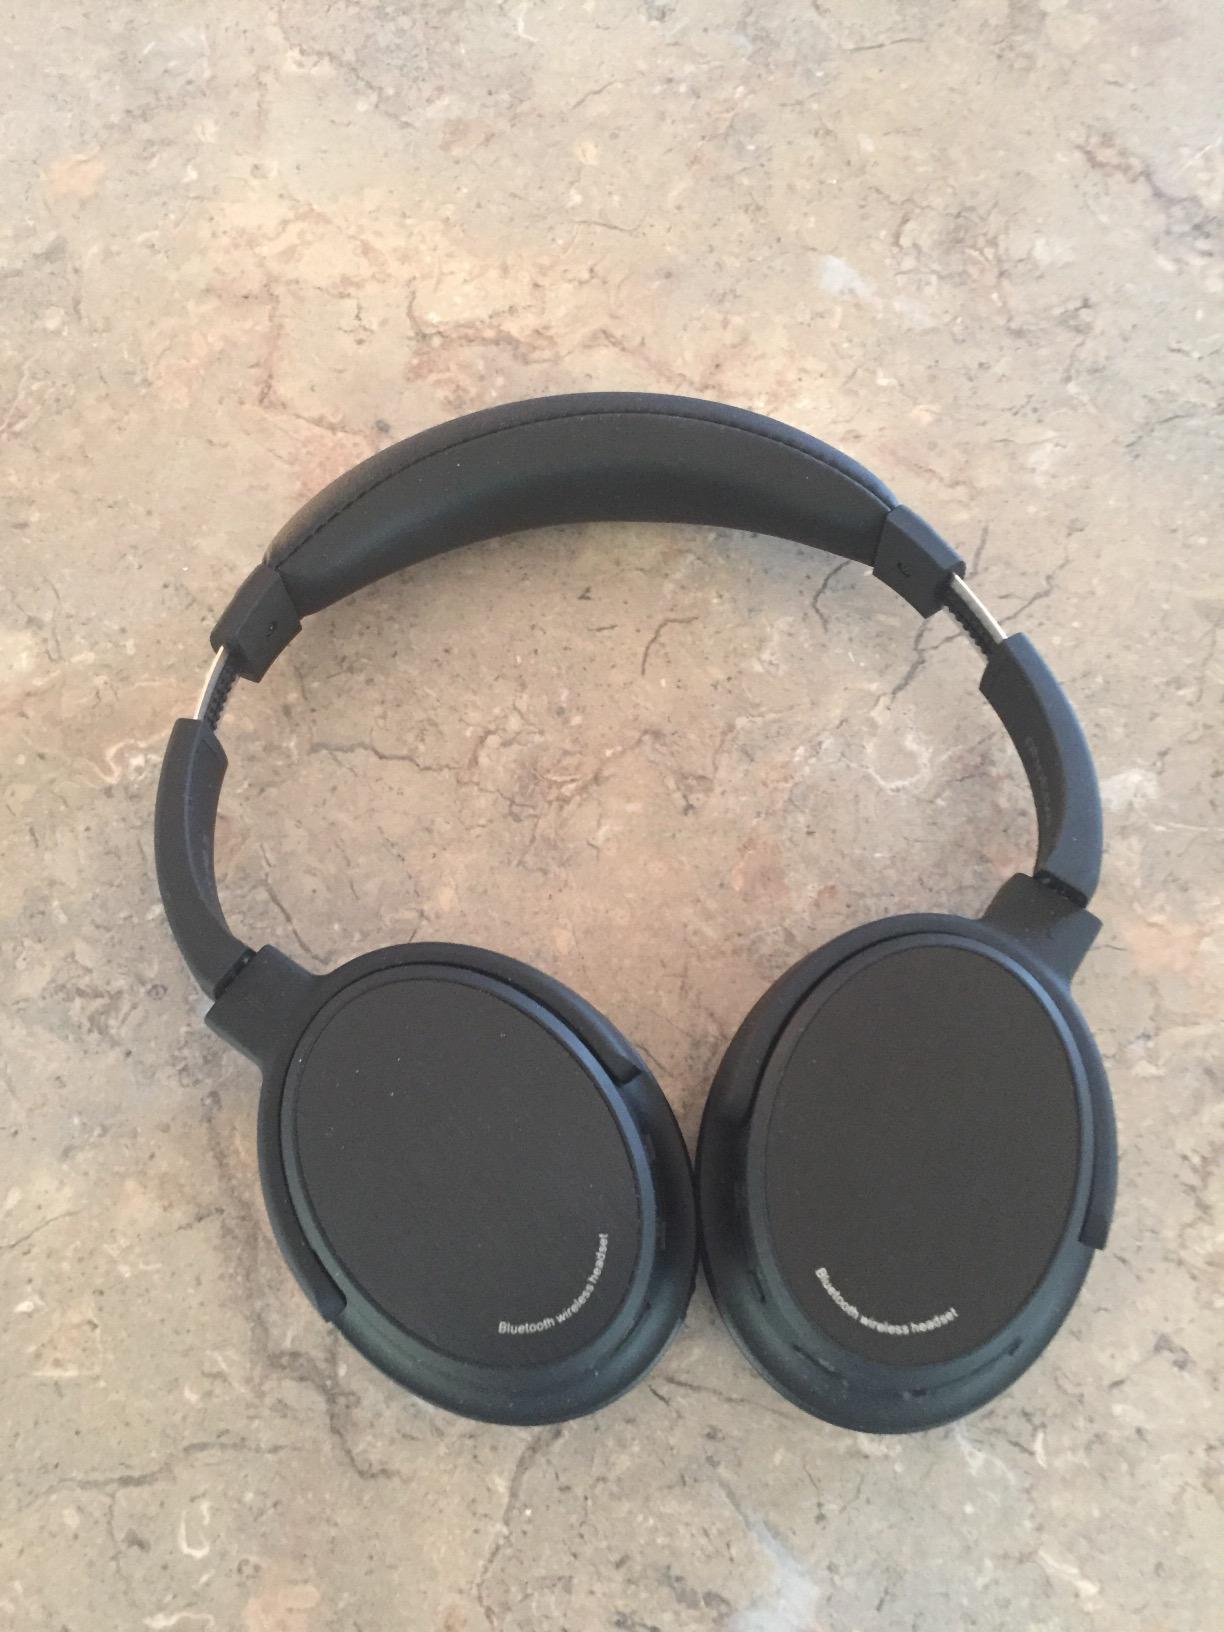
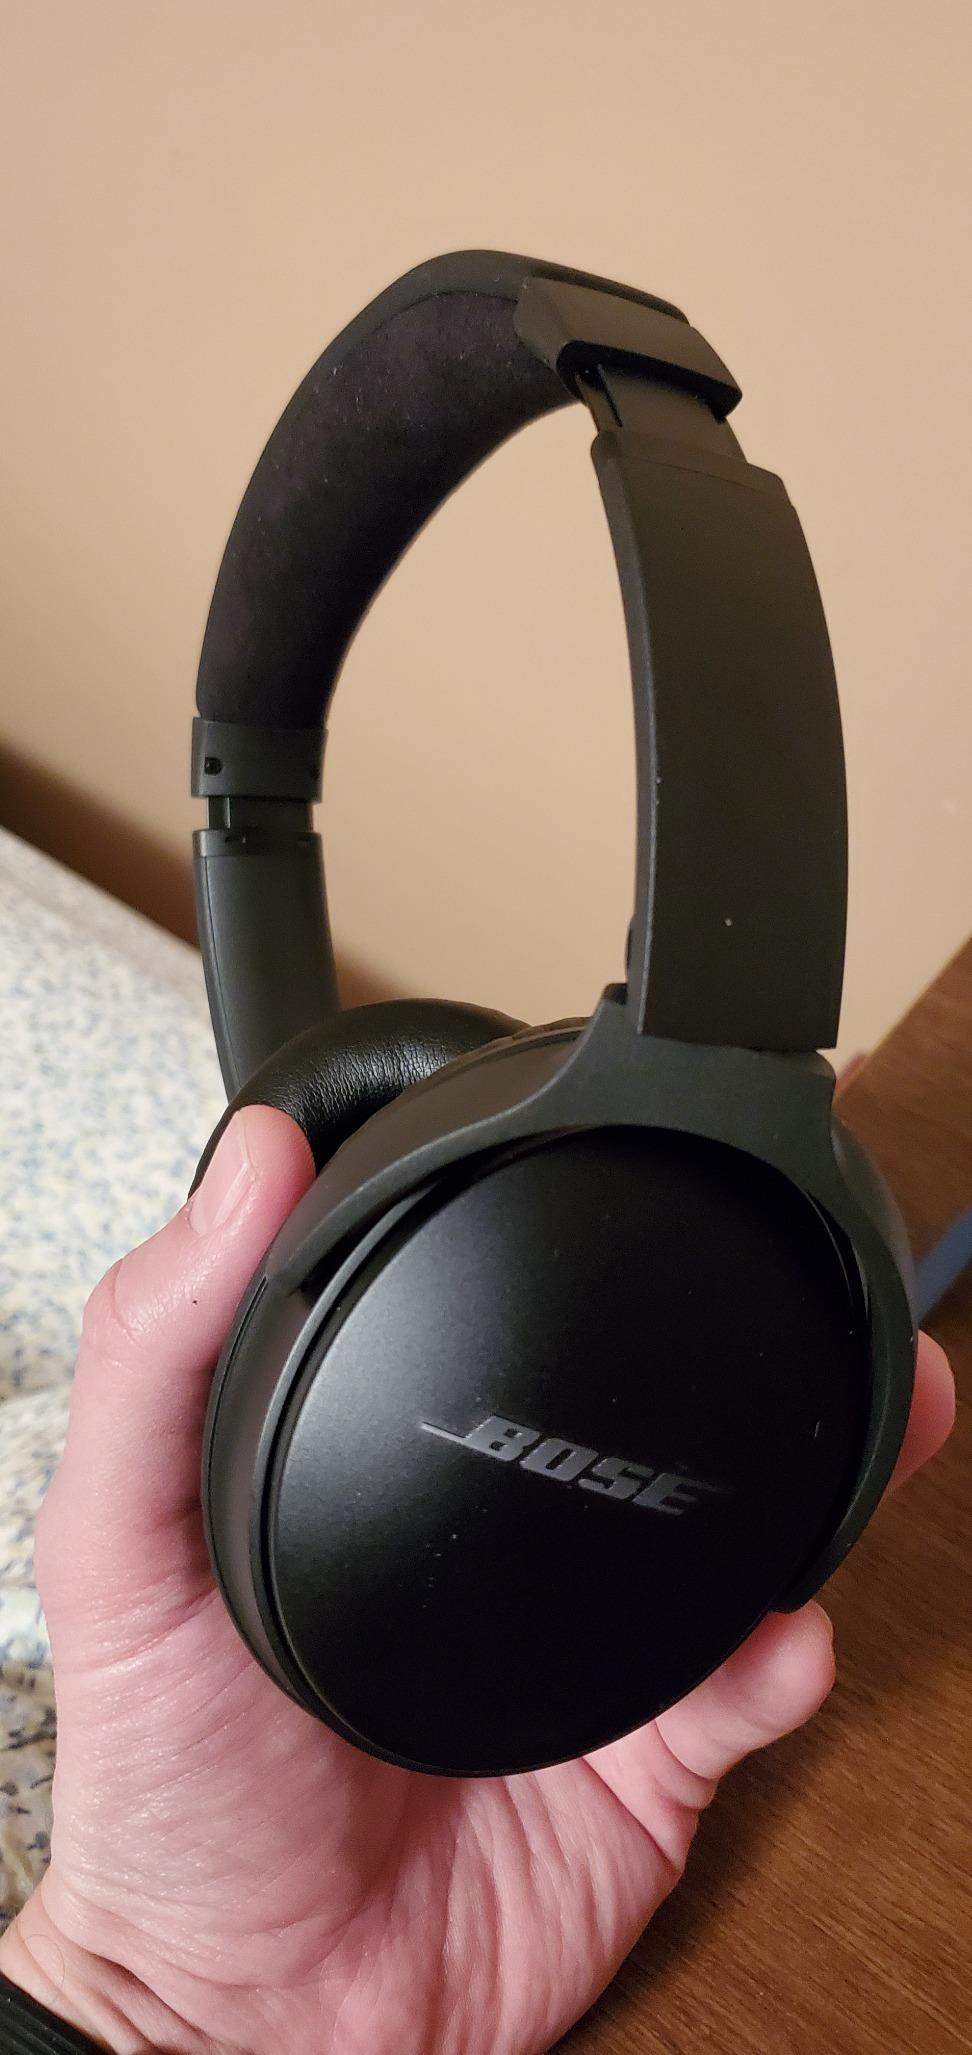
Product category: headphones
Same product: no